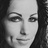
Emotion: happy